Jonathan Frakes

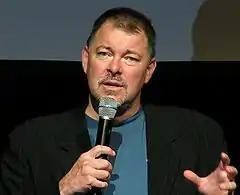
Frakes in 2005

Branching out from the "Star Trek" franchise, Frakes directed the 2002 family film "Clockstoppers". However, his next film, 2004's "Thunderbirds", was a box-office bomb, which he has said single-handedly almost destroyed what had been a successful directing career: "[My] name was taken off the lists ... I went from 60 to zero. It was a wake-up for me. I had been so positive, and so blessed, and so fortunate." It was several years before Frakes was given another opportunity to direct for television, and "Thunderbirds" remains his final theatrical directorial credit.